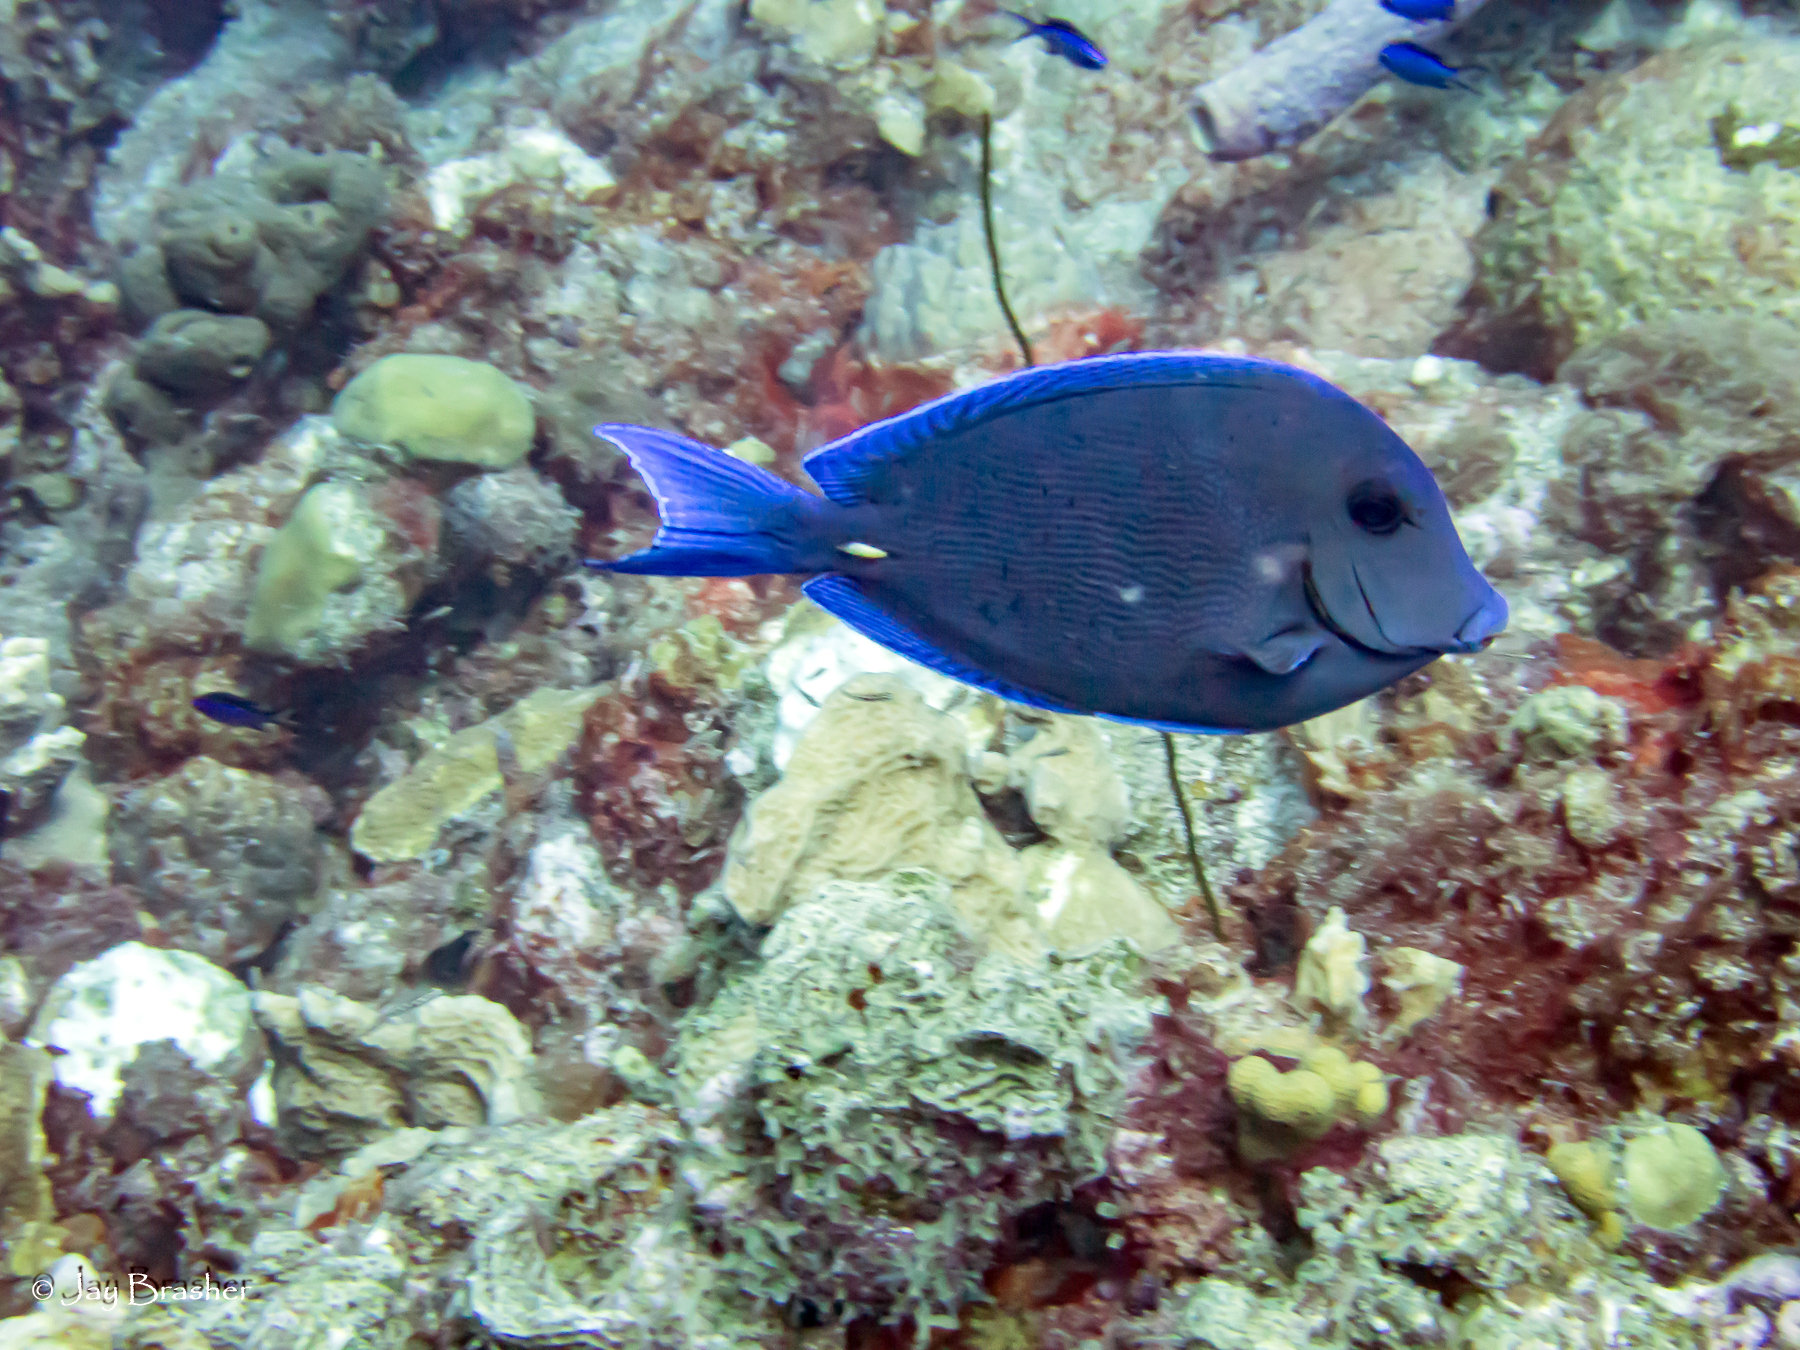
Acanthurus coeruleus (Atlantic Blue Tang)